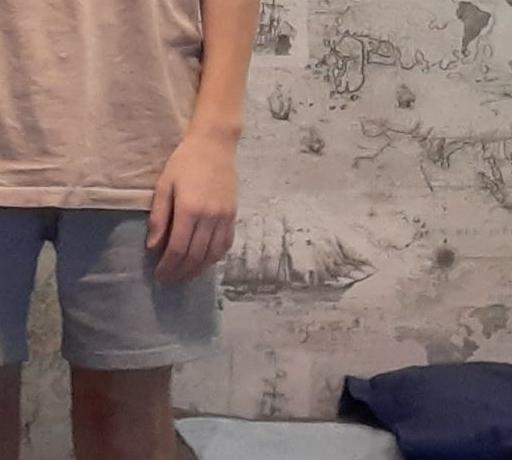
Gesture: no_gesture